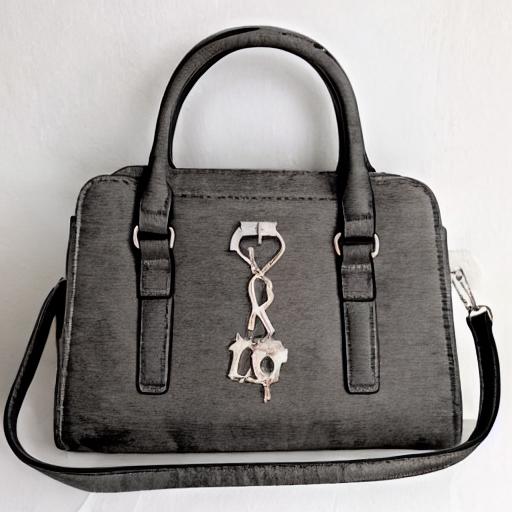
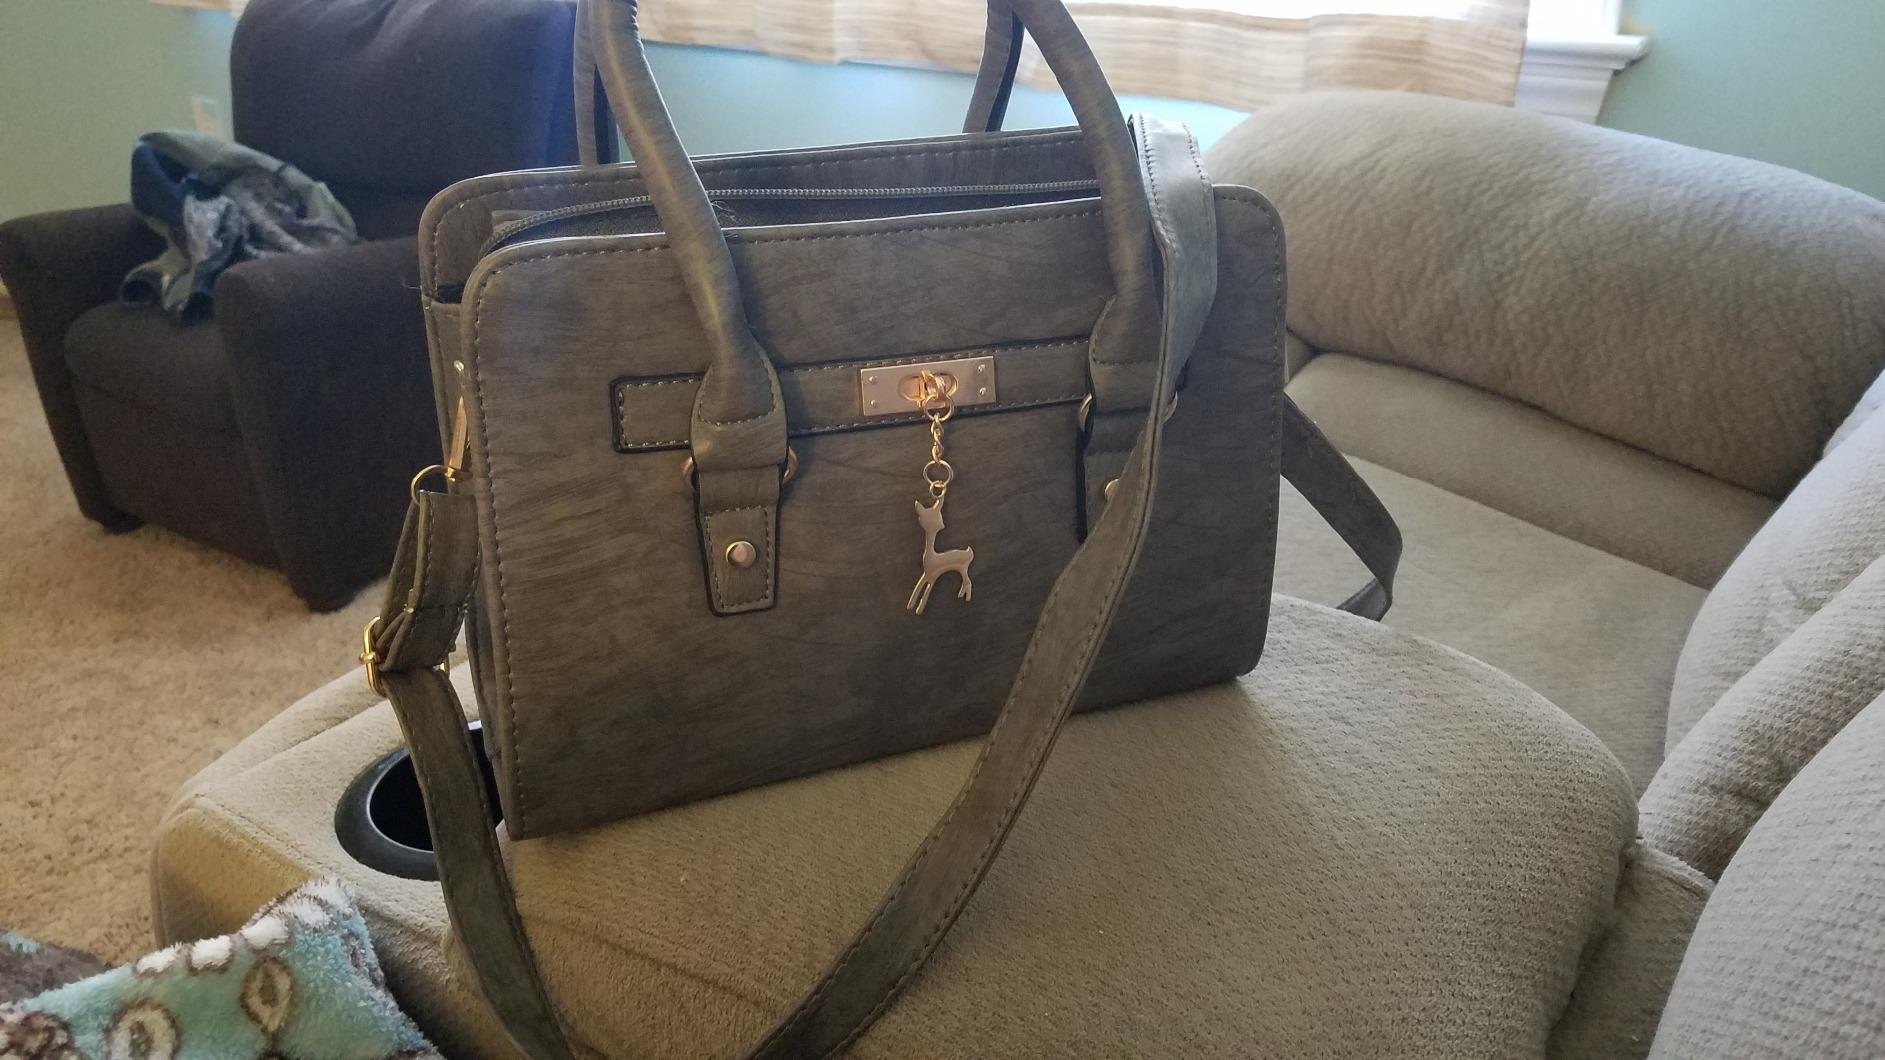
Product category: accessories_handbag
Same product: no